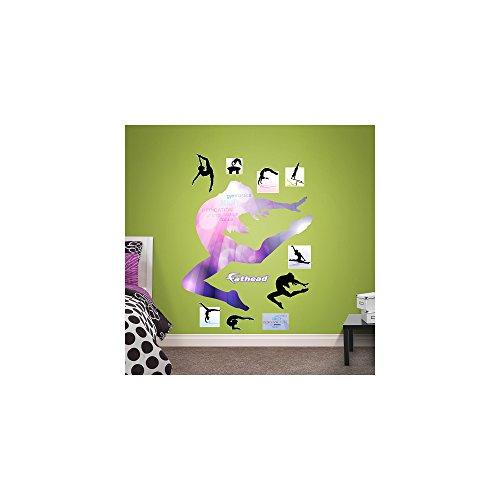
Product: FATHEAD Gymnastics Silhouette Real Decals
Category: Baby Products | Nursery | Décor | Wall Décor | Stickers
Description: Largest decal size as shown is: 66"W x 65"H.
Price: $87.81
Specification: ProductDimensions:0x66x65inches|ItemWeight:2pounds|ShippingWeight:3.35pounds(Viewshippingratesandpolicies)|Manufacturer:Fathead|ASIN:B00Y028GWS|Itemmodelnumber:69-01919